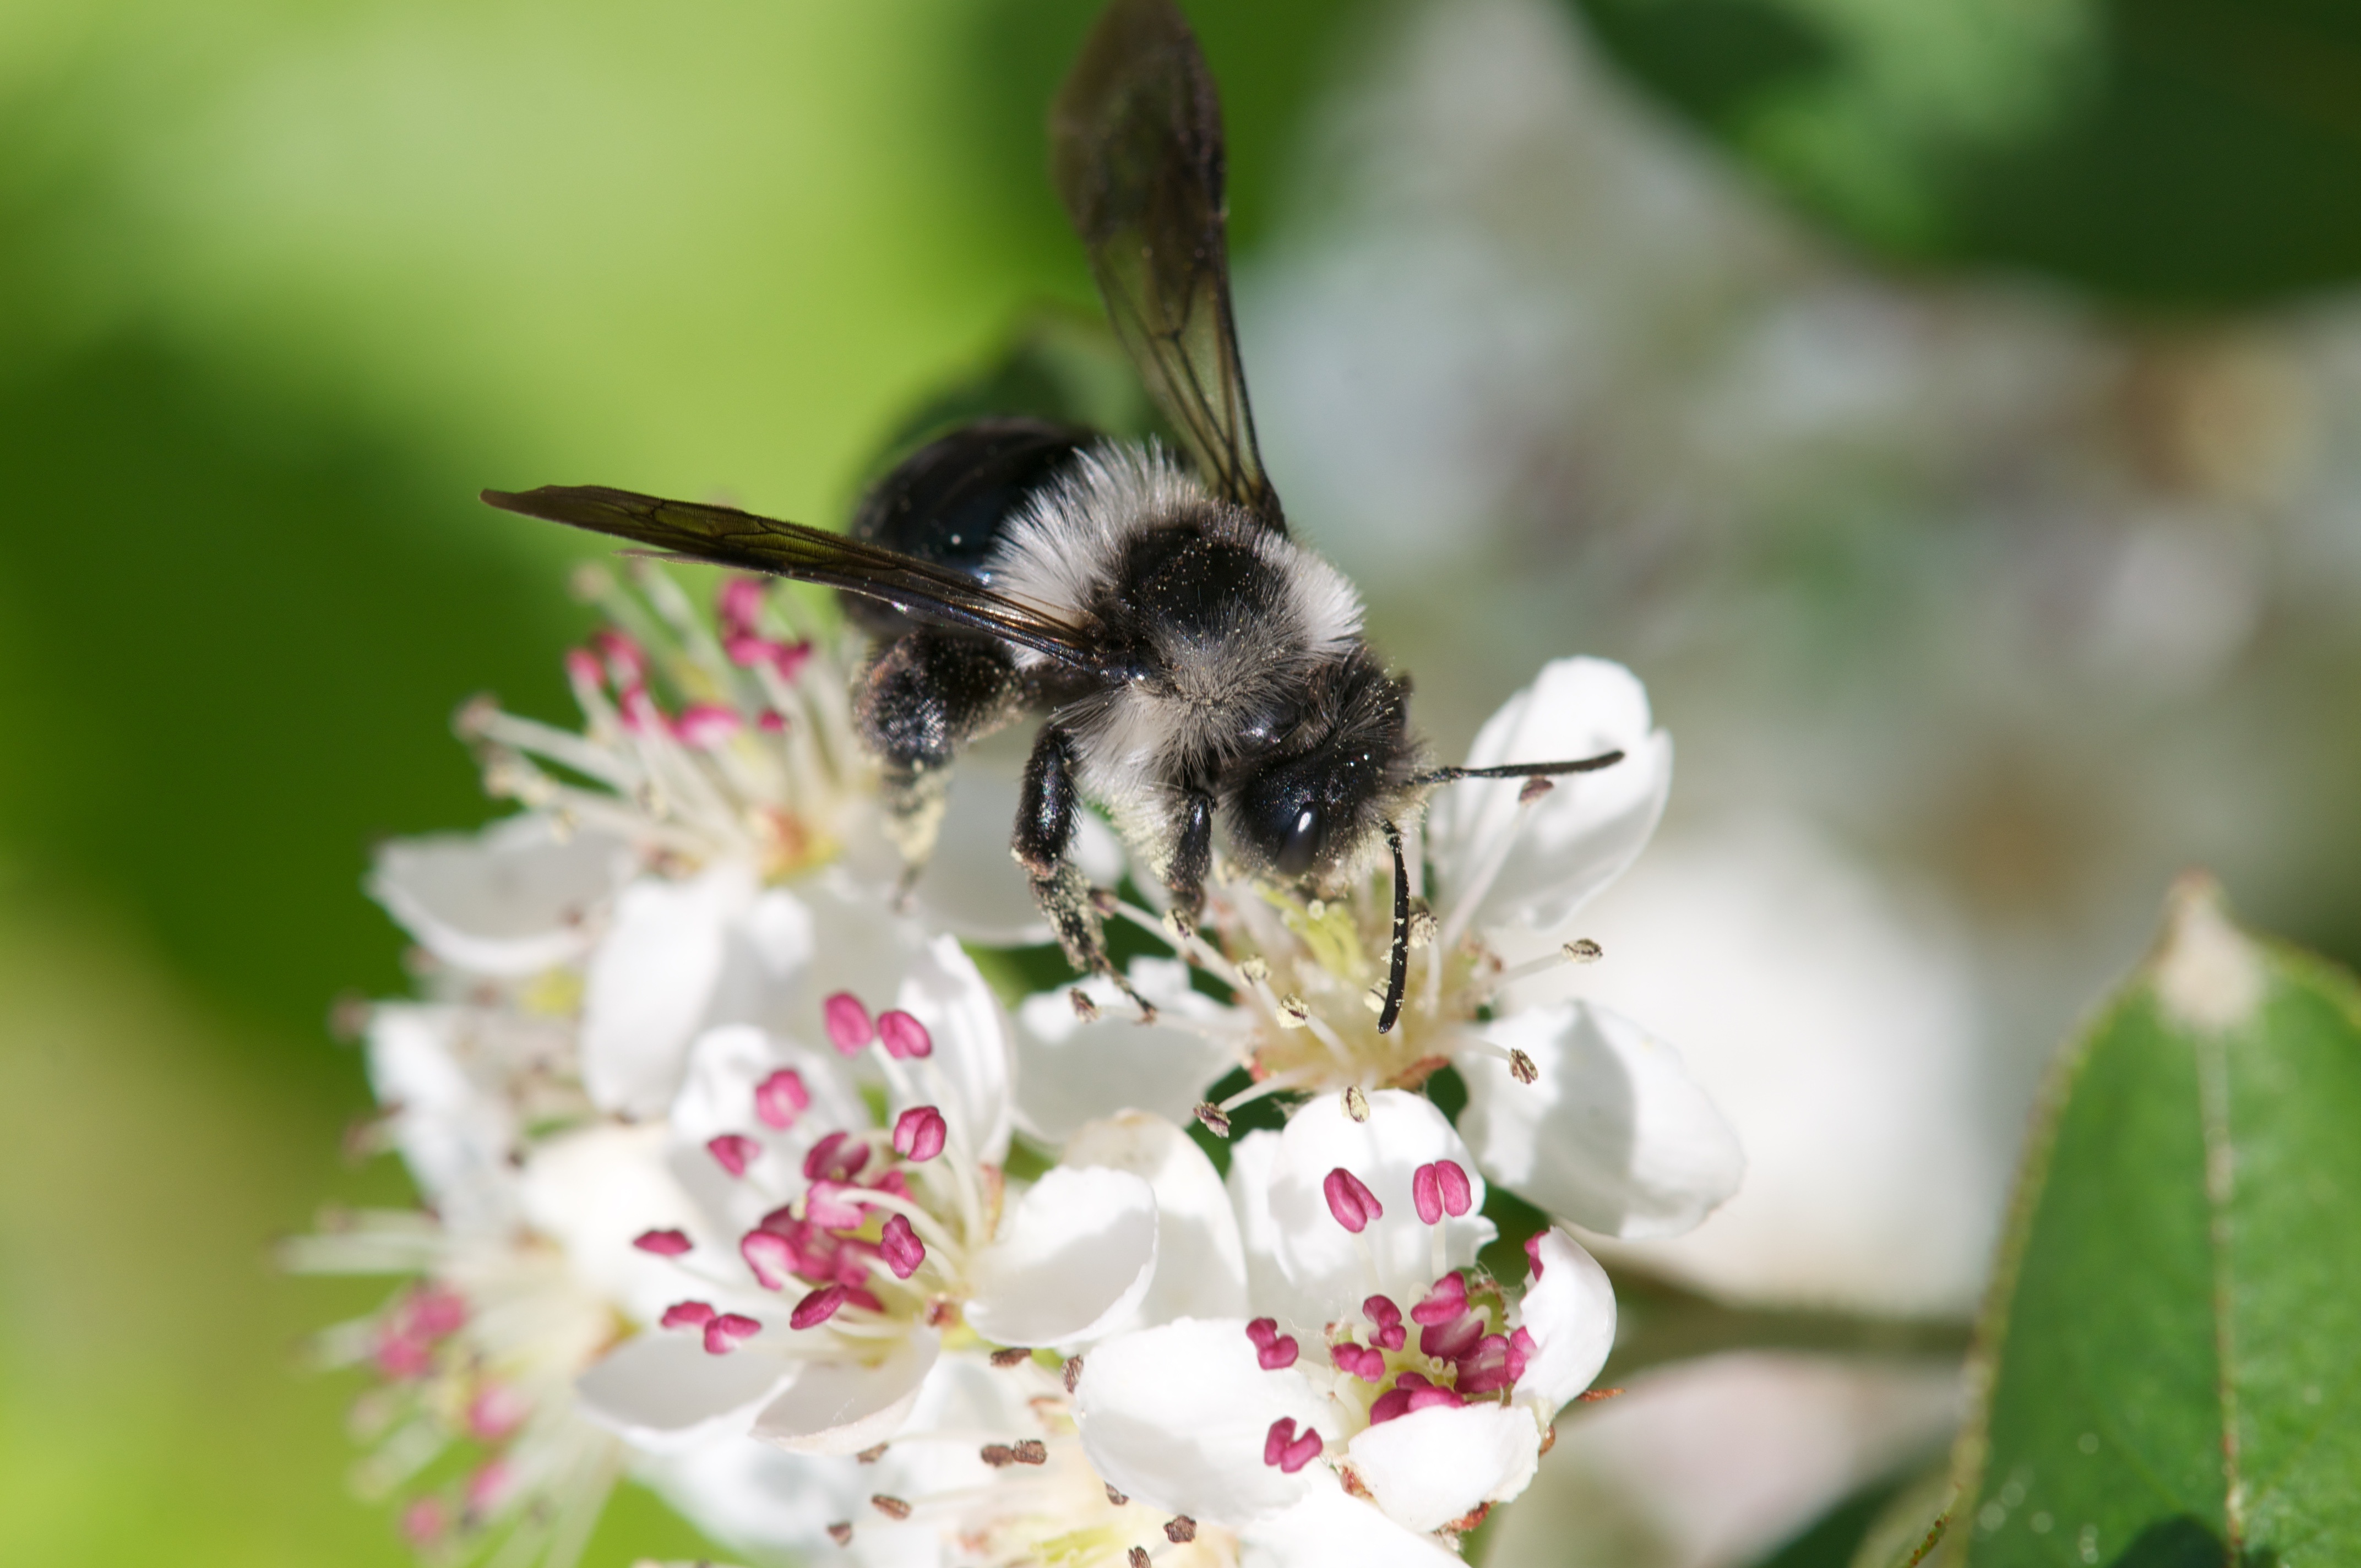
nature, branch, blossom, plant, fruit, flower, bloom, honey, pollen, pollination, spring, green, insect, botany, close, flora, fauna, invertebrate, close up, bee, bumblebee, nectar, macro photography, arthropod, wild fruit, honey bee, aronia, pollinator, wild bee, membrane winged insect, fur bee, spring furry bee on aroniabl te